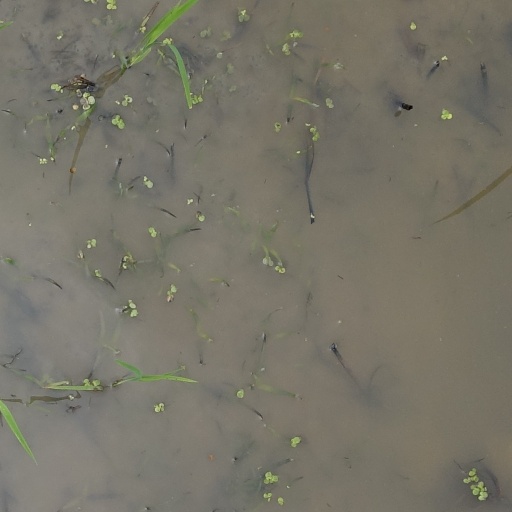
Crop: rice